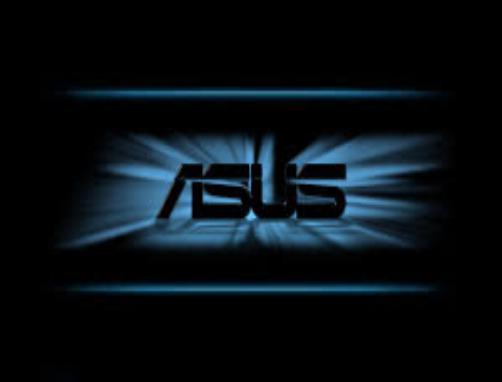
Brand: ASUS
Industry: Electronic